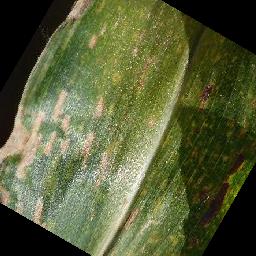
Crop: corn
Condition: (maize)_cercospora_spot_gray_spot